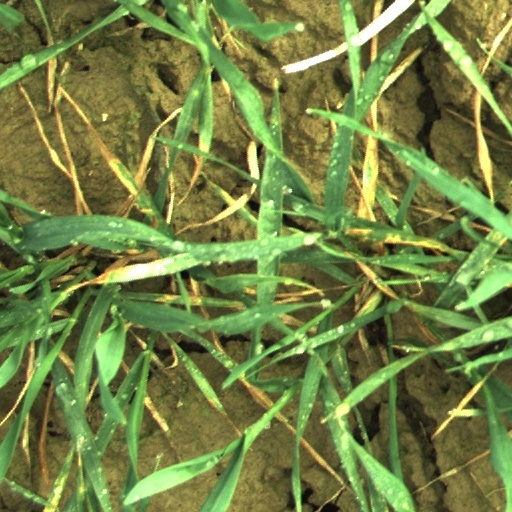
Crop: wheat